Foreign relations of the United Kingdom

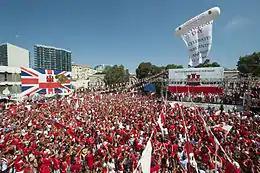
Gibraltar National Day celebrations in 2013

The 100 years were generally peaceful—a sort of Pax Britannica enforced by the Royal Navy. There were two important wars, both limited in scope. The Crimean War (1853–1856) saw the defeat of Russia and its threat to the Ottoman Empire. The Second Boer War (1899–1902) saw the defeat of the two Boer republics in South Africa and Boxer Rebellion happen the same year. London became the world's financial centre, and commercial enterprise expanded across the globe. The "Second British Empire" was built with a base in Asia (especially India) and Africa.